Timeline of the COVID-19 pandemic in Vietnam

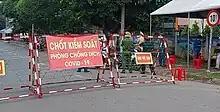
A road blockade during the 2021 outbreak in Ho Chi Minh City.

Hà Nam cluster: As of 3 August 2021, a total of 68 cases related to the Hà Nam outbreak have been recorded. Most of those cases related to patient #2899, who returned from Japan (also isolated at Đà Nẵng before) but did not self quarantine at home. On 3 August, the provincial government removed the last quarantine zone in Lý Nhân District.